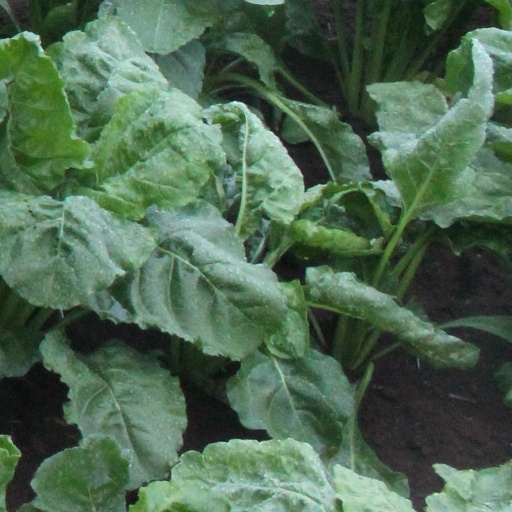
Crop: sugar beet